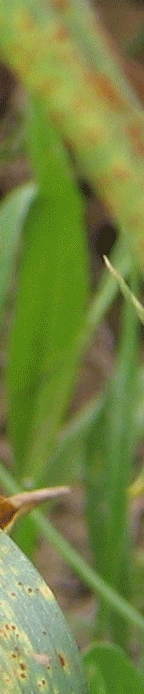
Label: Wheat___Brown_Rust